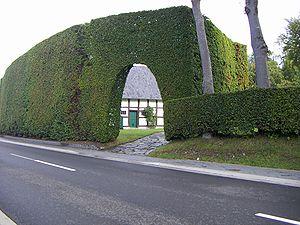
Une haie est une structure végétale linéaire associant arbres, arbustes et arbrisseaux, sous-arbrisseaux et autres plantes indigènes qui poussent librement, ou sont entretenus pour former une clôture entourant une unité foncière, ou pour constituer un abri à une faune locale et une flore spécifique formant un biotope particulier.